Rebekka Bakken

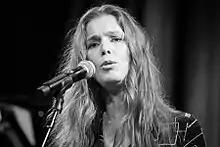
Rebekka Bakken at the 2017 Oslo Jazz Festival

Rebekka Bakken (born 4 April 1970) is a Norwegian singer, songwriter and music producer who is often associated with jazz, although she refuses to characterise herself as a jazz musician. Her voice reaches over three octaves.